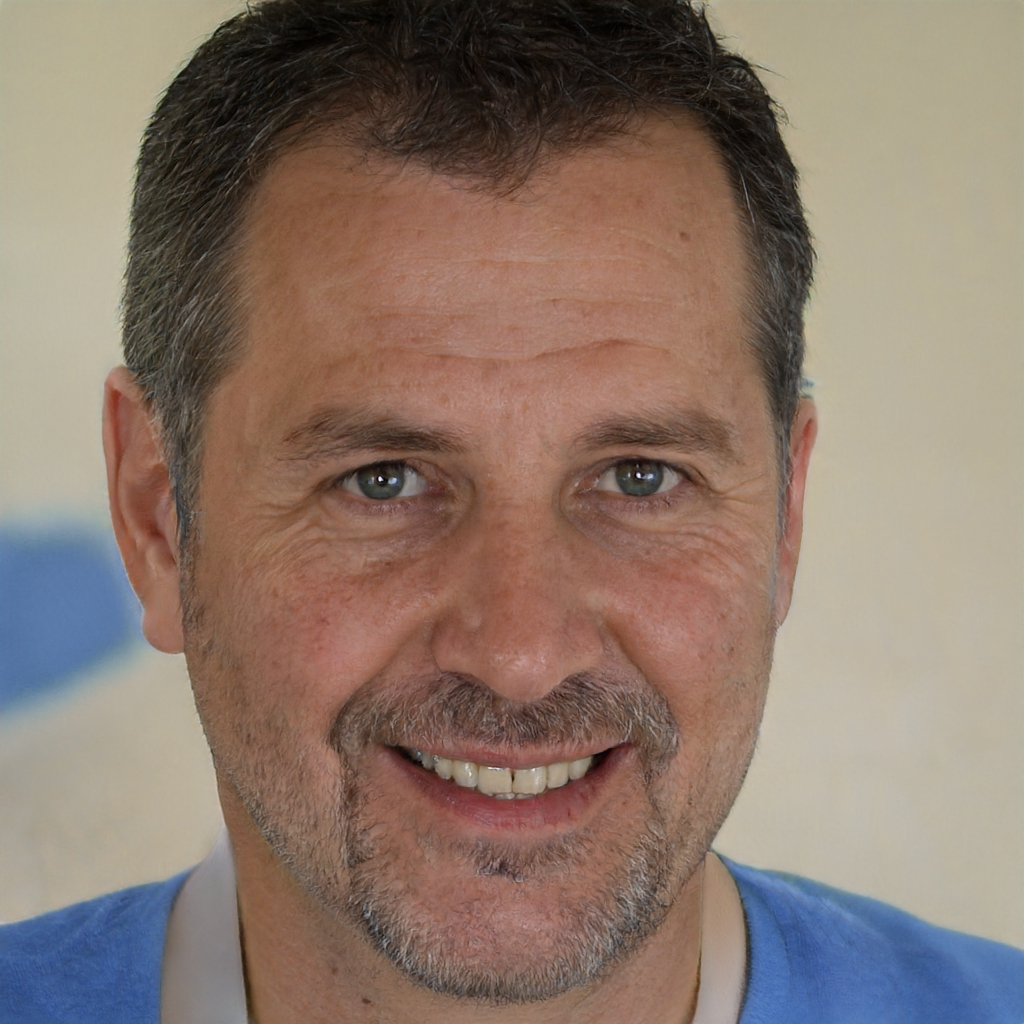
Gender: Male